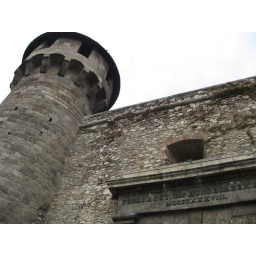
This is part of the castle wall to the Budvar area within the Castle district of Buda. Very cool.